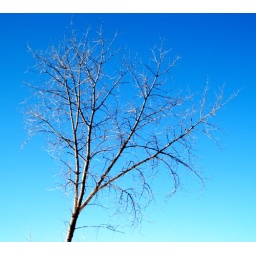
Bare tree in the sky